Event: Nepal Earthquake
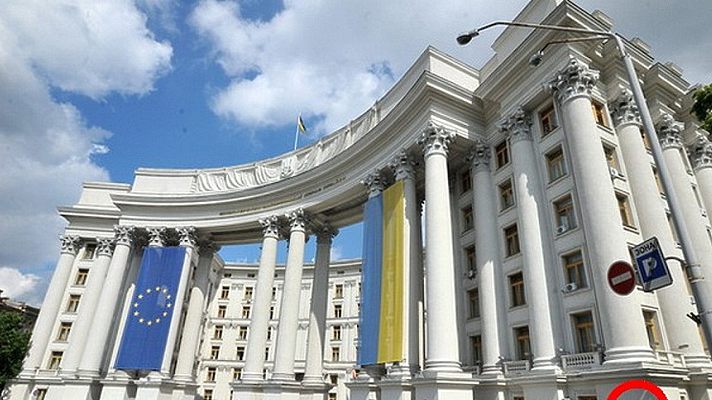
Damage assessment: no_damage